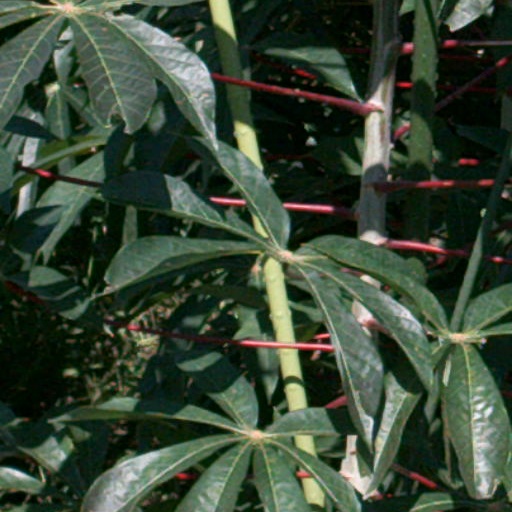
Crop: cassava